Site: brandenburg
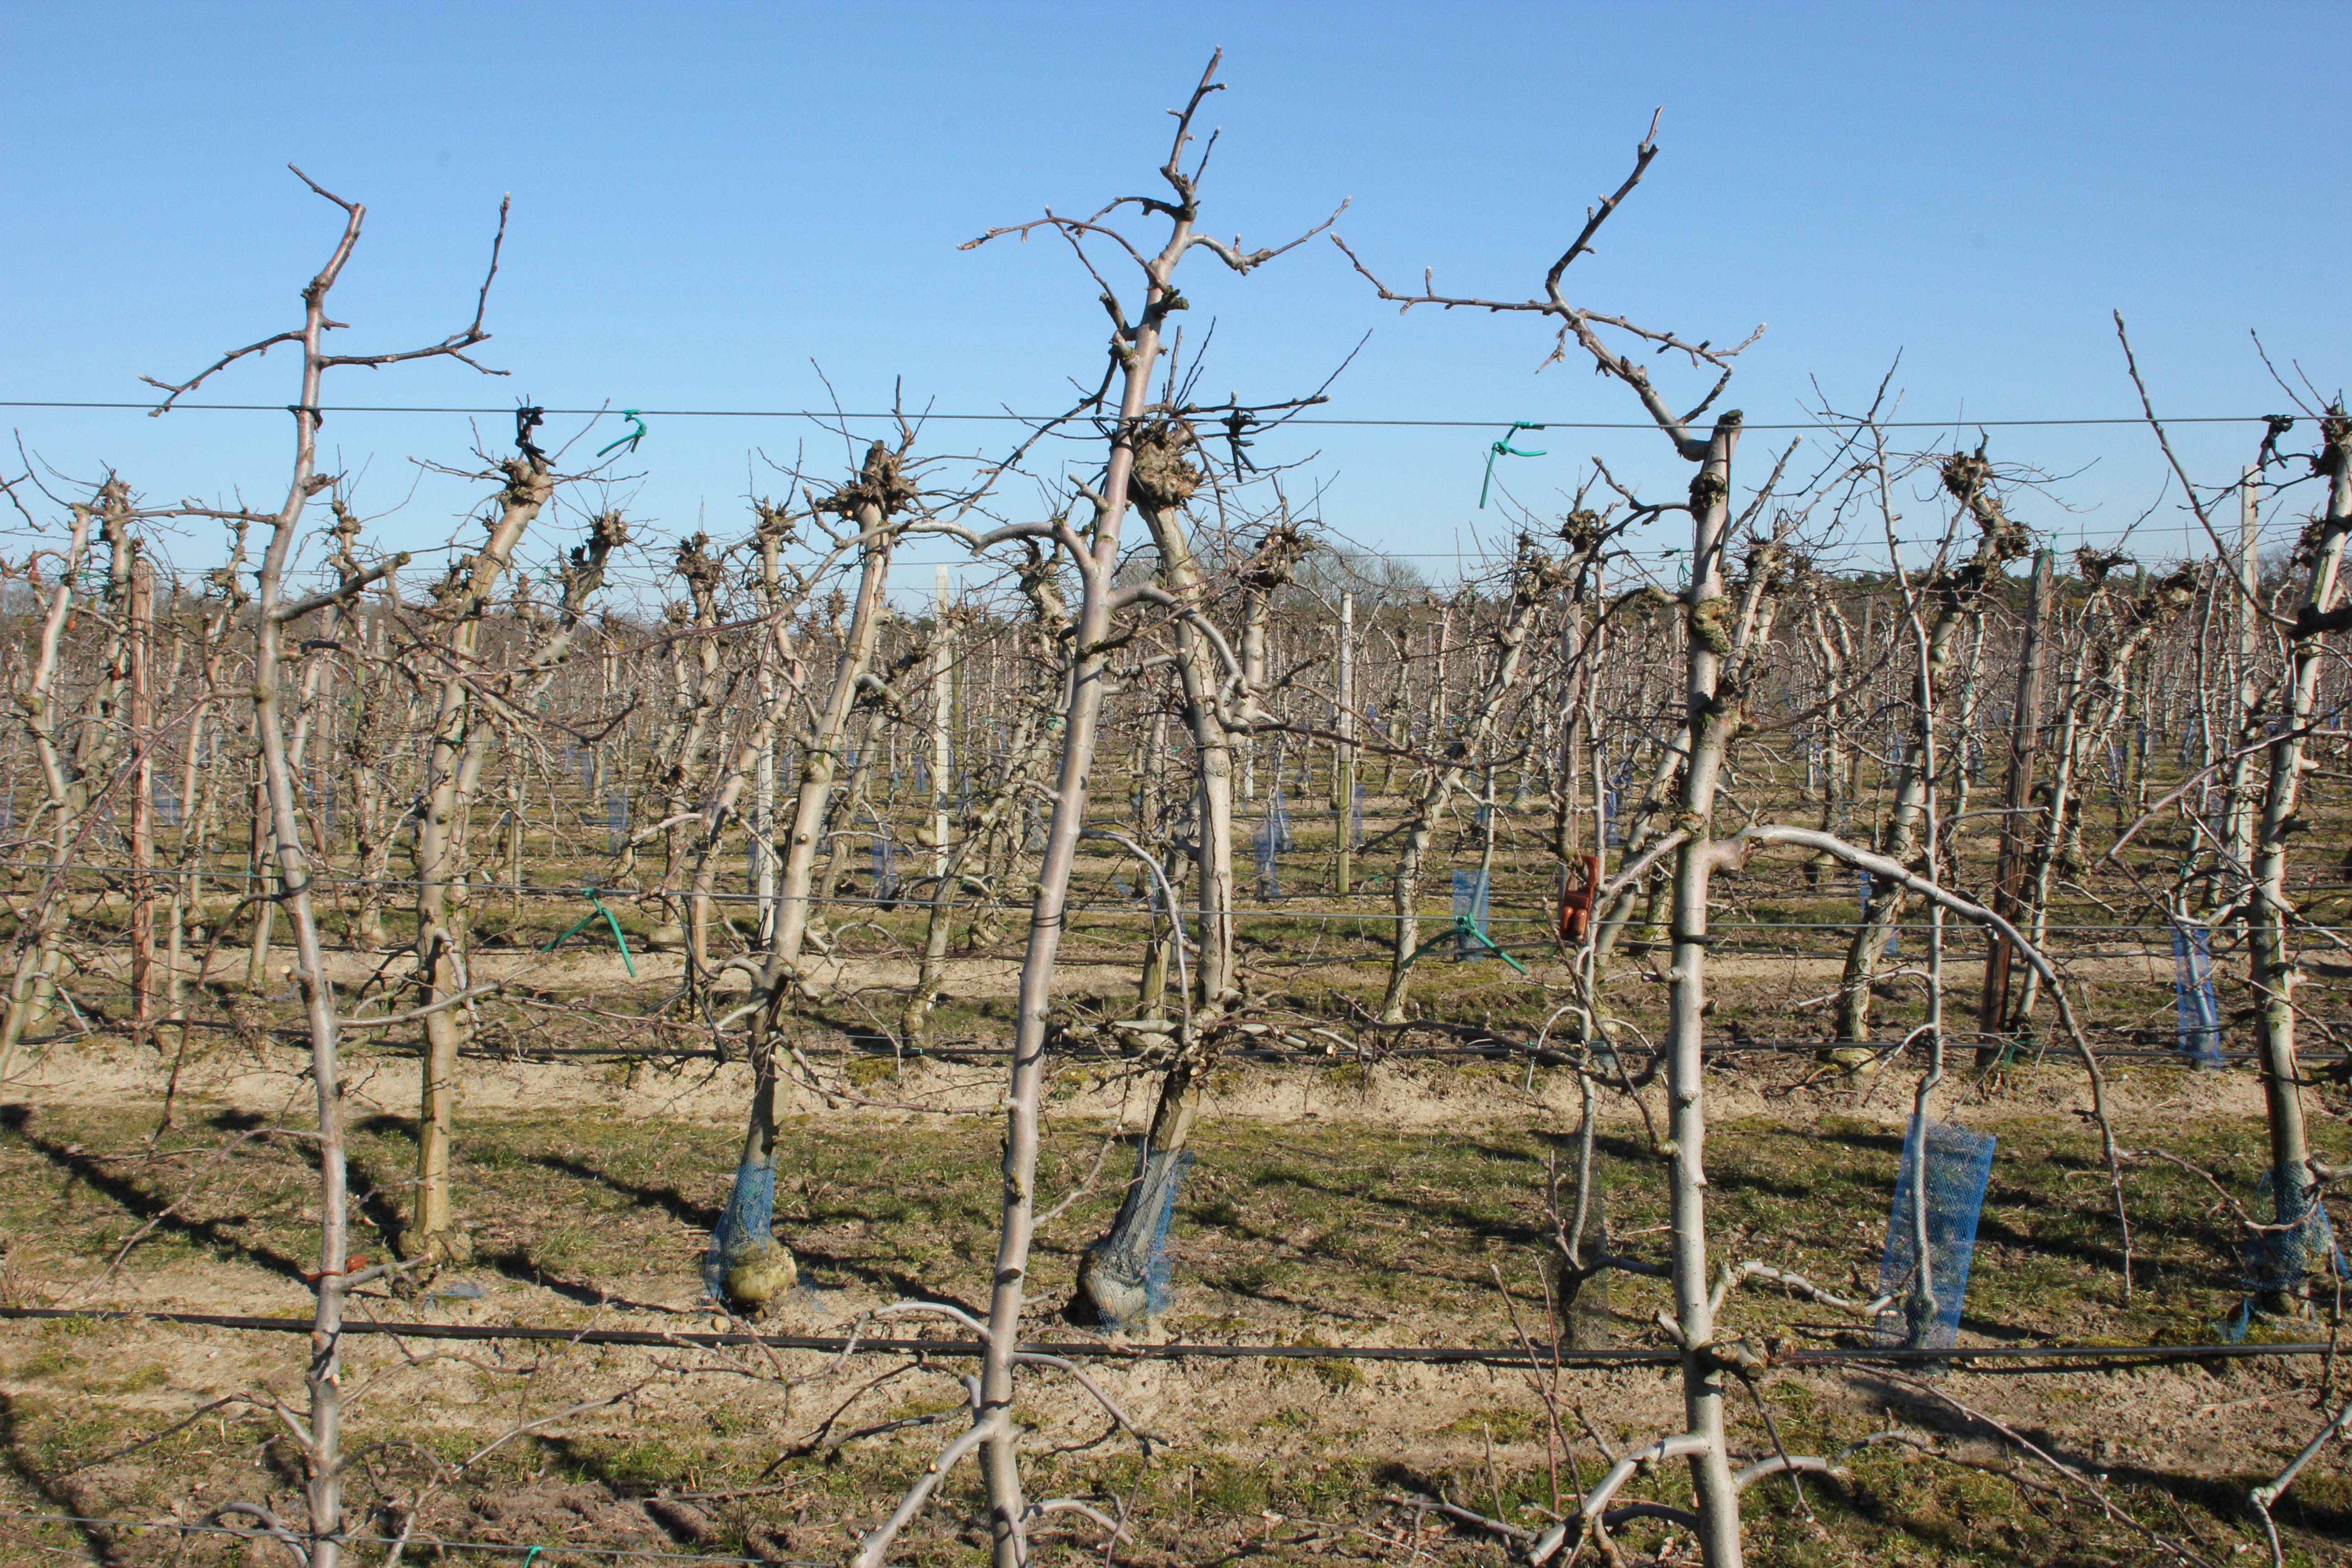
Growth stage (BBCH 03): Bud development